United Arab Emirates–United States relations

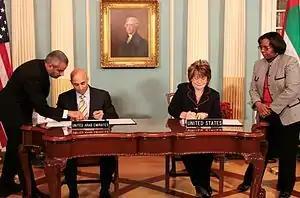
U.S. Under Secretary for Arms Control and International Security Ellen Tauscher and United Arab Emirates Ambassador Yousef Al Otaiba exchange diplomatic notes to bring the Agreement for Peaceful Civilian Nuclear Energy Cooperation into force. (17 December 2009)

The United States is the third country to establish formal diplomatic relations with the UAE and has had an ambassador resident in the UAE since 1974. The two countries have enjoyed friendly relations with each other and have developed strong government-to-government ties including close security cooperation. The quality of U.S.-UAE relations increased dramatically as a result of the U.S.-led coalition's campaign to end the Iraqi occupation of Kuwait. UAE ports host more U.S. Navy ships than any port outside the U.S.